Maryland Wing Civil Air Patrol

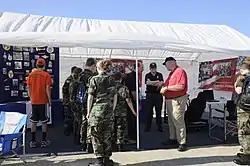
Retired Air Force Lt Col John Mariakis and Maj Walter Murphy speak with Civil Air Patrol cadets at the Joint Service Open House, Andrews Air Force Base.

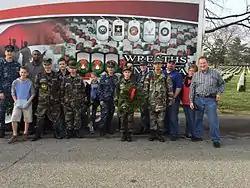
CAP members assist Wreaths Across America and the public to decorate National Cemeteries during the holidays.

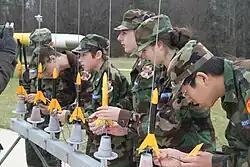
Upper Montgomery County Composite Squadron Cadets from Germantown launch their model rockets at NASA Goddard in Greenbelt – February 2016

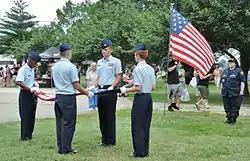
Cadets of the Maryland Wing, Civil Air Patrol fold the American flag.

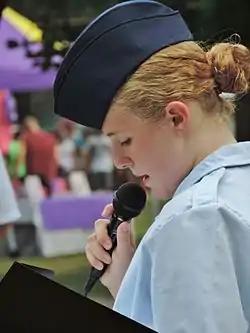
A CAP cadet speaking at the 2013 Dundak Heritage Fair

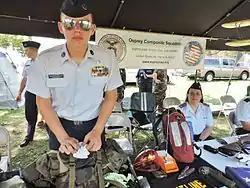
Cadets from the Osprey Composite Squadron work a recruiting booth.

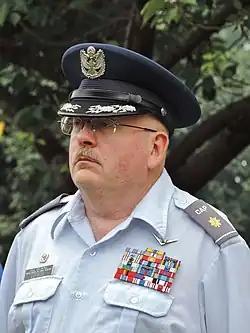
An officer from Civil Air Patrol's Maryland Wing

The Mary Feik Achievement is awarded for successfully completing the requirements associated with Achievement 3 in Phase I of the Civil Air Patrol cadet program; it includes promotion to the grade of Cadet Senior Airman. Mary Feik, who was an active member of the Annapolis Composite Squadron, resided in Annapolis, Maryland, until her death in June 2016. Col. Feik was known for giving an aerospace education related presentation at the annual Tri-Wing Encampment sponsored by Maryland Wing, Delaware Wing, and the National Capital Wing.